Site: brandenburg
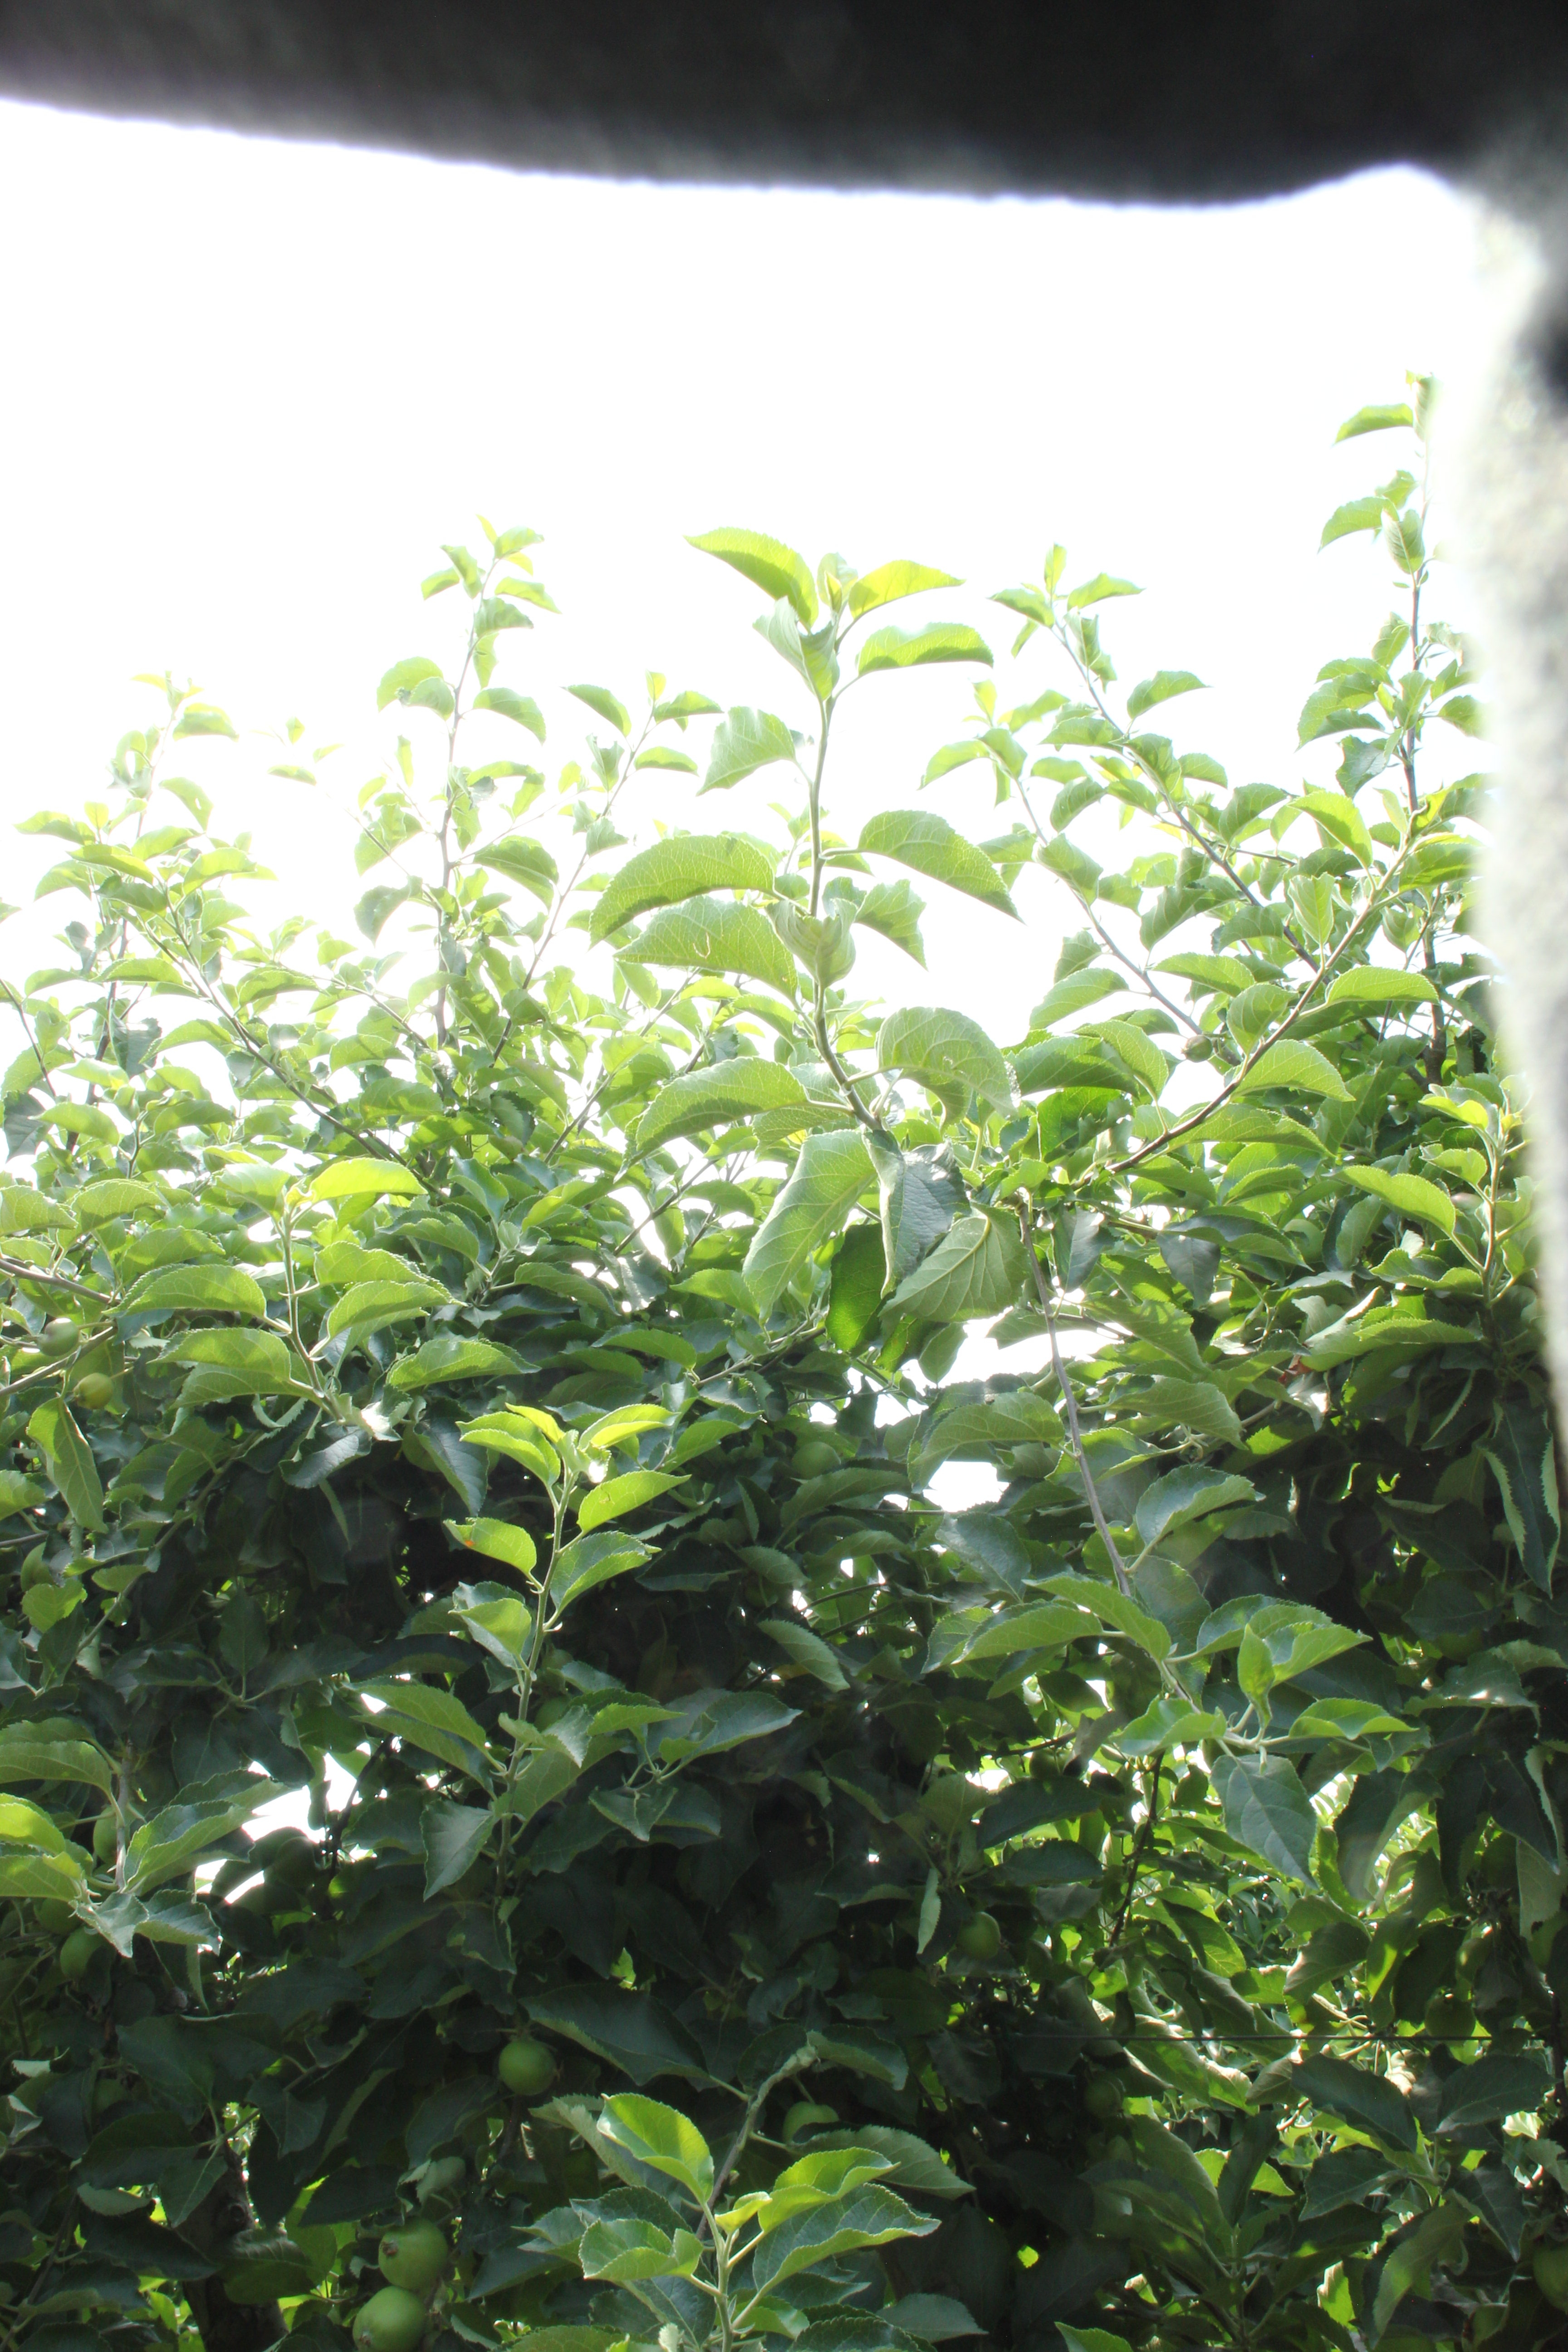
Growth stage (BBCH 74): Development of fruit